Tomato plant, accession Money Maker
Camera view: horizontal (90 deg, fisheye); turntable rotation: 150 degrees
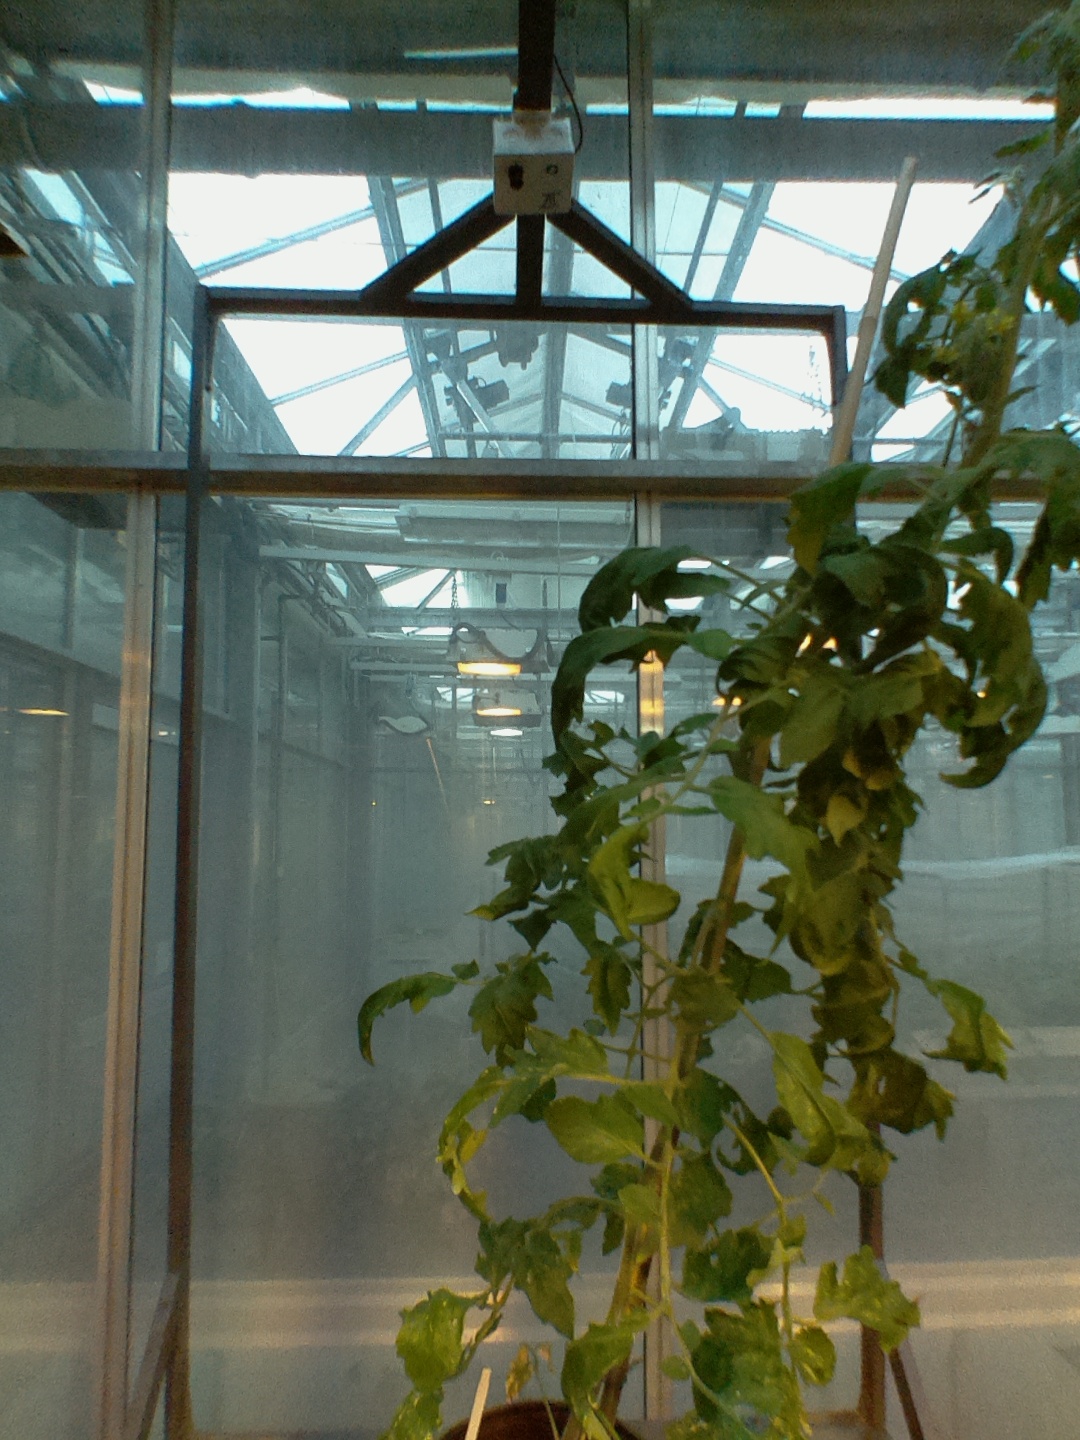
BBCH growth stage 65: Full flowering, 50%-60% of flowers open, first petals falling